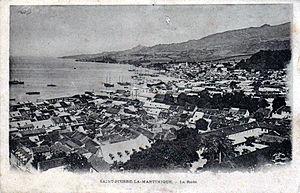
La rade de Saint-Pierre de la Martinique
Le quartier du Mouillage est l'un des trois quartiers de Saint-Pierre en Martinique et s'étend au sud de la ville entre la rue du Petit-Versailles et la batterie Saint-Robert.
Le lycée Victor-Schœlcher était un établissement public d'enseignement laïque pour les garçons, d'abord situé entre les rues Victor-Hugo, du Théâtre et Pesset dans le quartier du Centre de 1881 à 1883, puis rue du Lycée, dans le quartier du Mouillage à Saint-Pierre, en Martinique, de 1883 au 8 mai 1902.